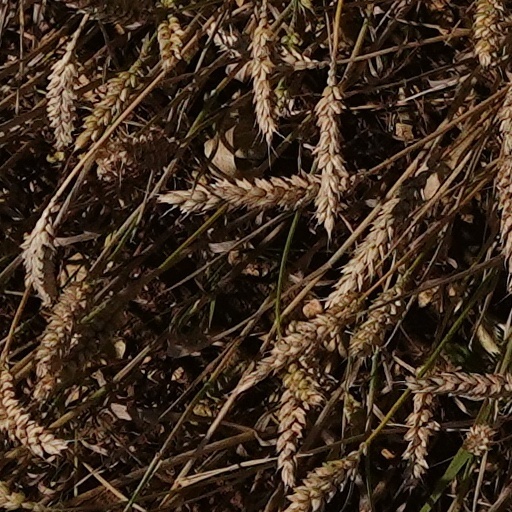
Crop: wheat